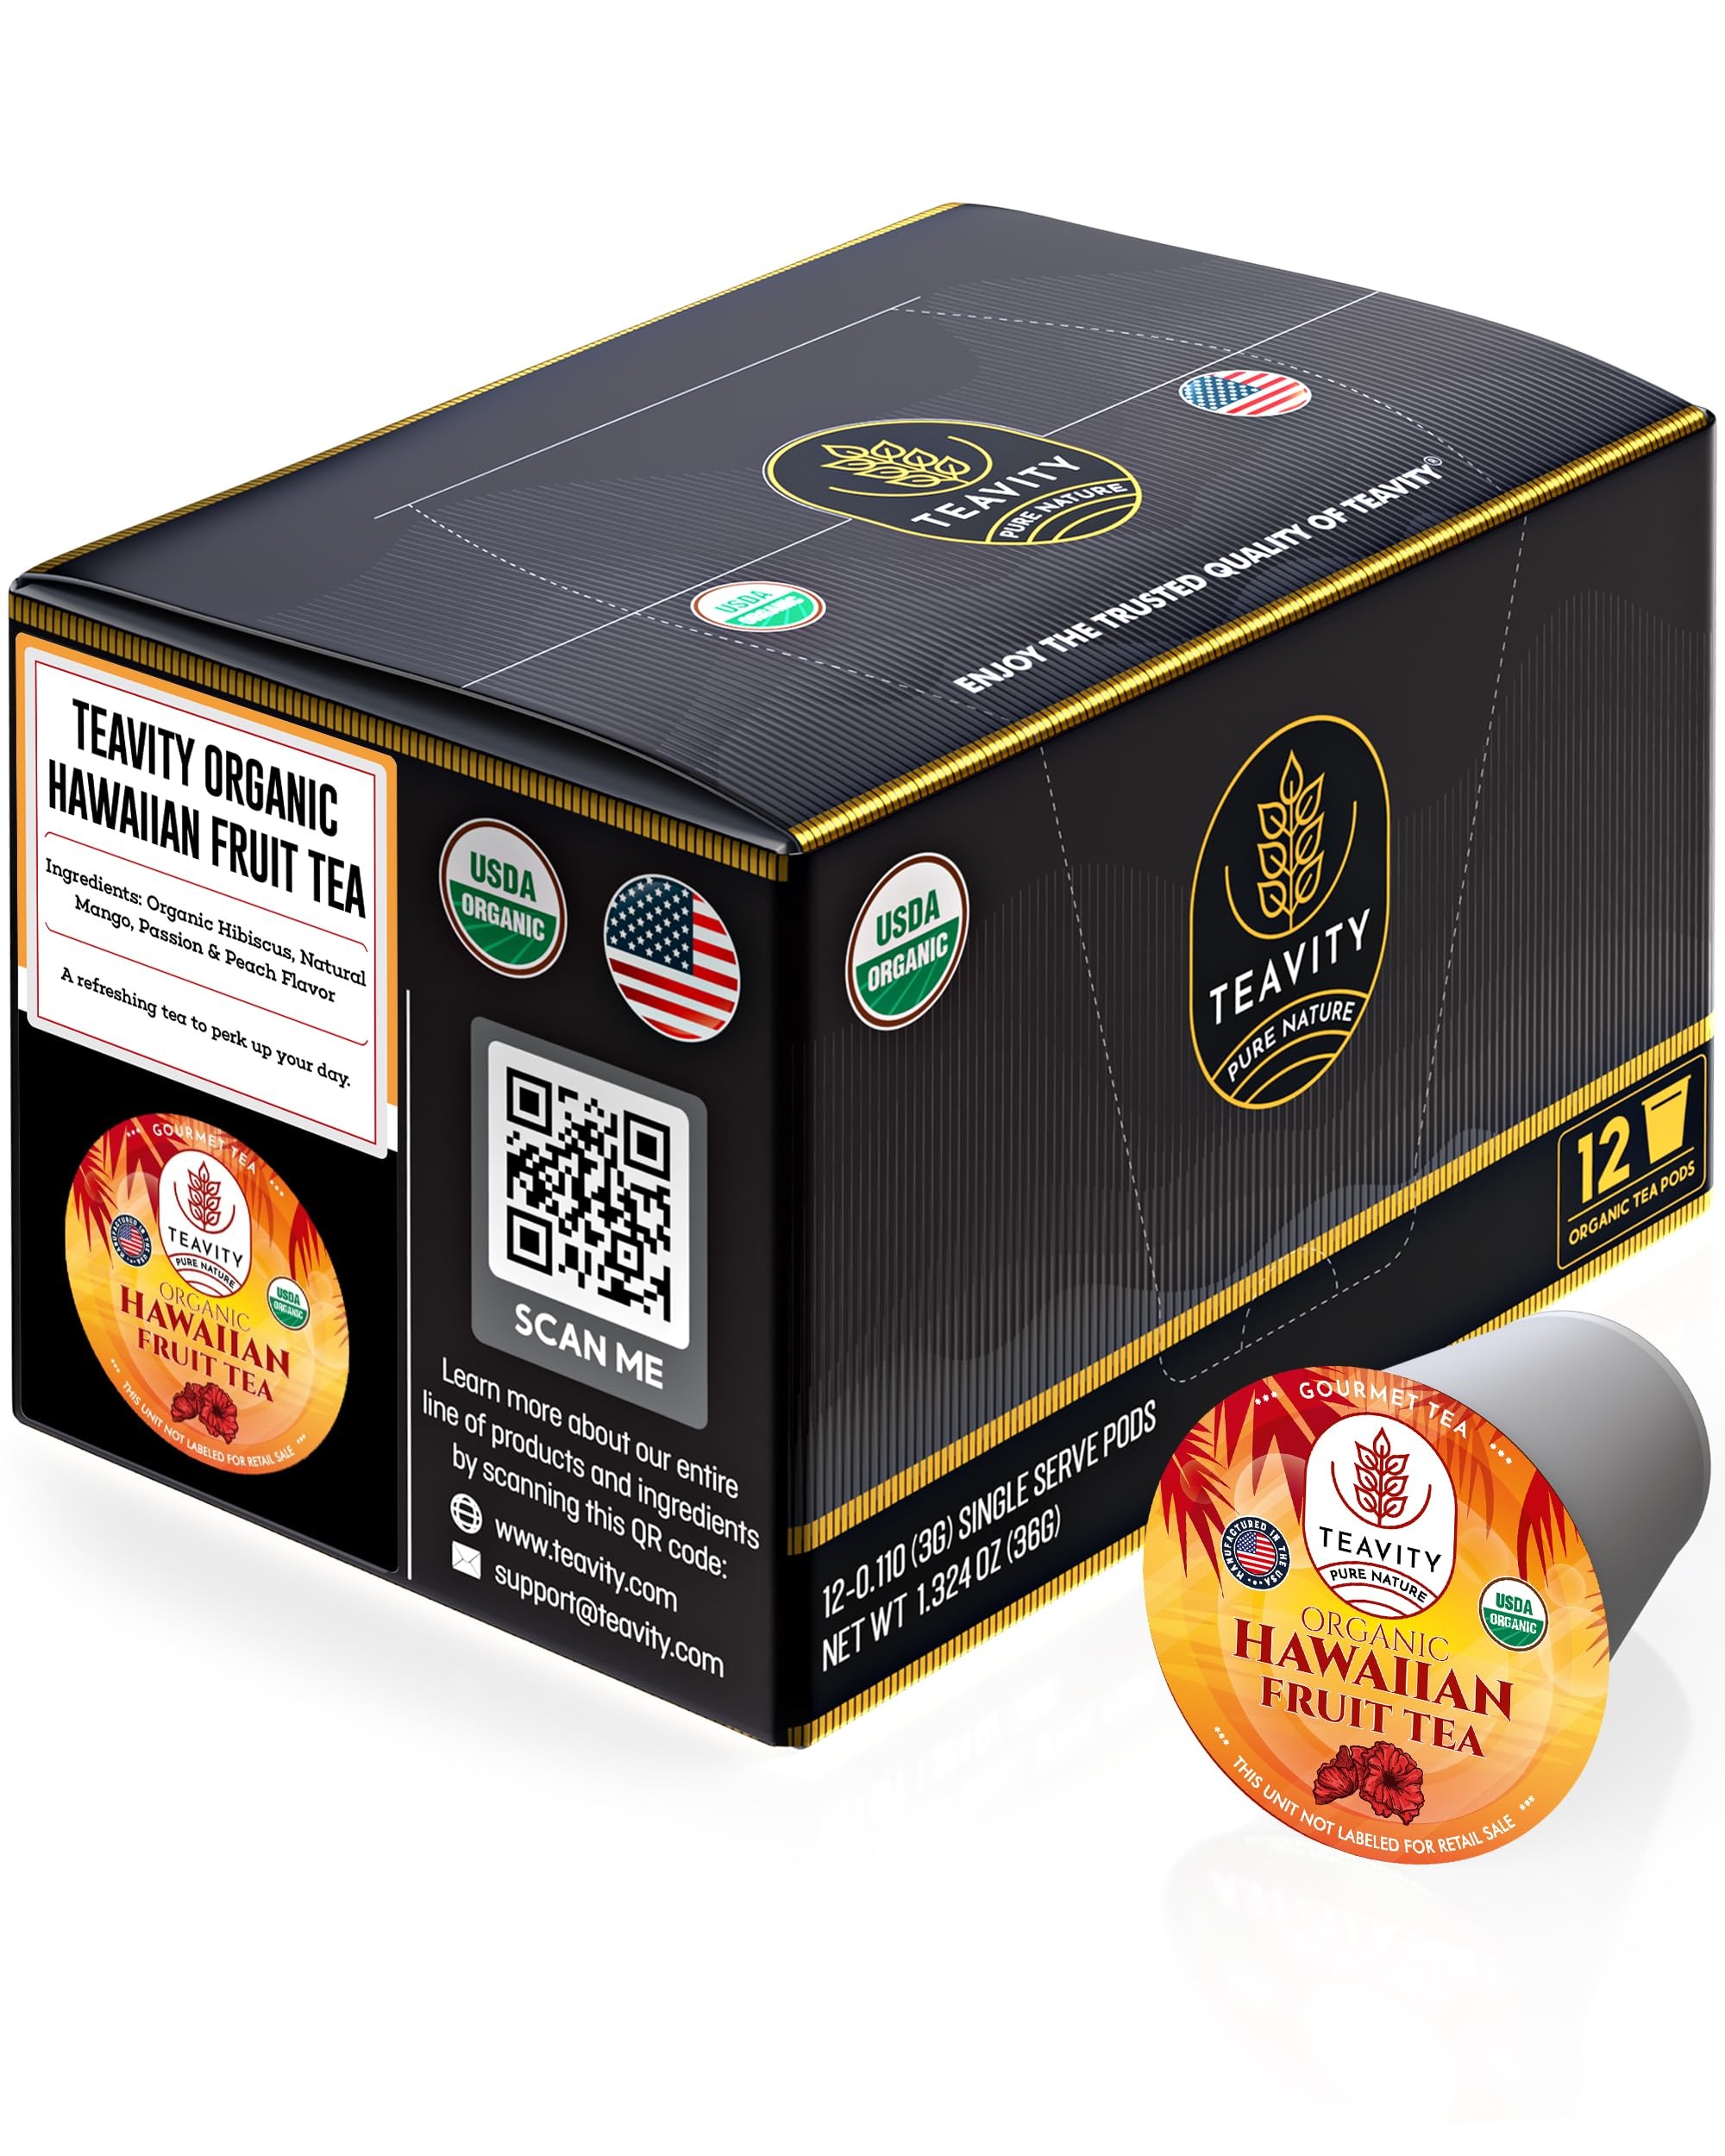
Item Name: Organic Hibiscus Teapods with Peach, Mango, & Passionfruit - Naturally Decaffeinated Hawaiian Fruit Tea by Teavity (12 Tea Pods)
Bullet Point 1: Organic Hibiscus Sabdariffa Tea Pods for Keurig with Peach, Mango, and Passionfruit - Naturally Decaffeinated Hawaiian Fruit Tea is a delicious, healthy alternative to sugary juices. The cooling properties of Organic Hibiscus Sabdariffa make it perfect for iced beverages, and you can enjoy it any time of day.
Bullet Point 2: 🌱Hand-Picked from the Finest Gardens to your Cup🌱 All of Teavity’s tea pods are made with Organic Tea leaves that have been handpicked at their peak freshness to ensure you get the most flavorful cup of tea possible. TeavityHawaiian Fruit Tea is designed to wake you up and keep you going throughout your day.
Bullet Point 3: ⭐️ Convenience at Its Best ⭐️ Simply place one tea pod in your Keurig or Kcup Brewer and Brew! No mess or cleanup is required. We have taken the time to research and locate the finest teas from around the world to allow you to sit back, relax, and enjoy! Make one 6 - 10-ounce cup of tea using your Keurig or Kcup compatible brewer. Serve hot or over ice. Organic Hawaiian Fruit Tea Pods for Keurig K cup work with Keurig, K-Cup, and all compatible brewers for KCups.
Bullet Point 4: 🌿Sturdy Packaging + Organic Farming 🌿 Organic Hawaiian Fruit Tea Pods will arrive in shrink-wrapped boxes for extra protection during fulfillment and shipping. Enjoy (12/24/36) tea pods free of artificial ingredients and preservatives. Feel good about what you’re drinking while supporting organic farming.
Bullet Point 5: 🇺🇸Proudly American Owned 🇺🇸 Teavity’s Tea’s are expertly blended in Sunrise, Florida. Our goal is to provide you with simply amazing tea without sacrificing quality. This is why we actively source the finest teas to give you the freshest and best quality organic tea pods for keurig brewing.
Value: 12.0
Unit: Count

Price: 19.99